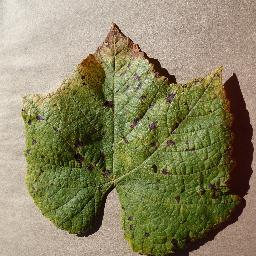
Label: Grape___Leaf_blight_(Isariopsis_Leaf_Spot)